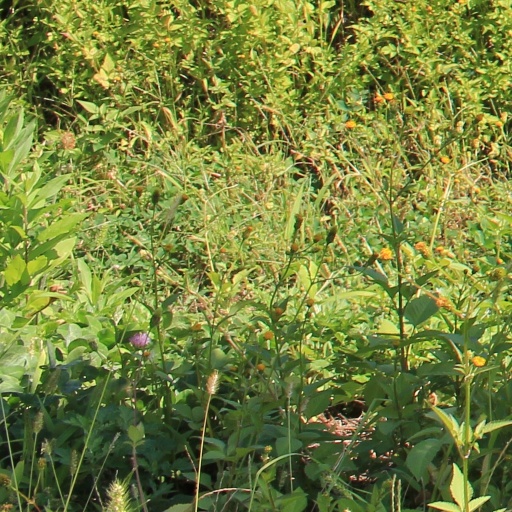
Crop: grape